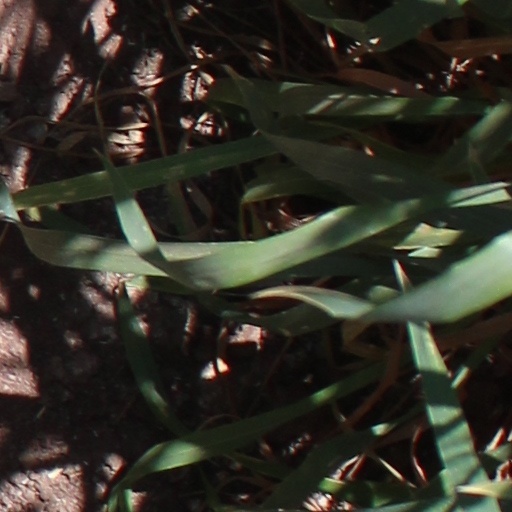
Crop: wheat